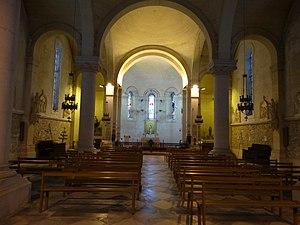
La chapelle Notre-Dame-de-Beauregard, à Orgon, est une chapelle du département français des Bouches-du-Rhône.